French cruiser D'Entrecasteaux

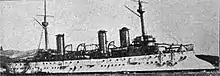
"D'Entrecasteaux" at some point before 1905

After emerging from the shipyard, "D'Entrecasteaux" was recommissioned on 1 September 1905, and sailed on 25 November 1905 for French Indochina, by way of a brief assignment to the Indian Ocean command. She then moved to the Naval Division of the Far East and Western Pacific. On 15 August, she resumed flagship duties when Rear Admiral Boisse transferred from the protected cruiser . The unit also included the armored cruisers and , the protected cruiser , four gunboats, and five destroyers. "D'Entrecasteaux" served on the station for the next four years, and during this period, she was involved in the unsuccessful attempt to re-float the armored cruiser on 20 May 1907, which had run aground off the coast of China. "D'Entrecasteaux" departed Saigon on 25 October 1909 to return to Toulon.